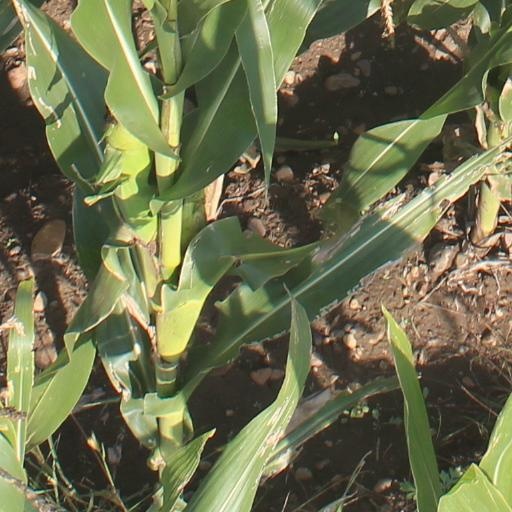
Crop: maize; corn